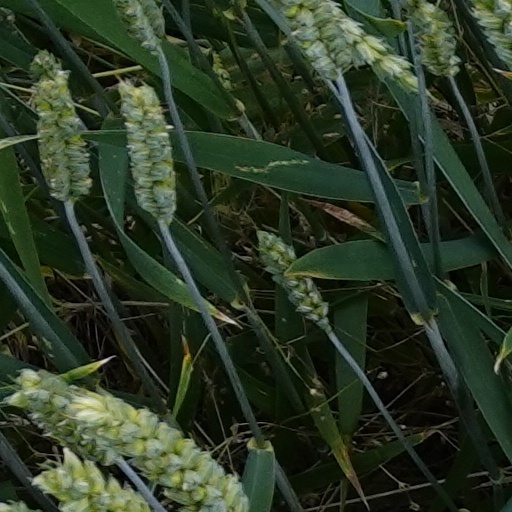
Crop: wheat